Nigel Wright (musician)

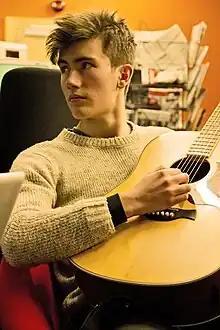
Nigel Wright live at Radio DRS-Virus Switzerland

Nigel Wright (born September 14, 1993) is an American singer-songwriter and musician whose instruments include guitar, piano and percussion.